Battle of the Kerch Peninsula

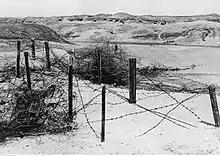
Soviet fortifications and barbed wire on the Kerch Peninsula, May 1942

The 51st Army moved with extreme slowness from Kerch, reaching the Parpach Narrows on 5 January but deploying only two rifle divisions in its forward elements on 12 January. It conducted no offensive action against the 46th Infantry Division aside from minor static warfare raiding. The Axis response was far quicker. Mattenklott's XXXXII Corps received the 170th and 132nd Infantry Divisions as reinforcements along with two battalions from the 72nd Infantry Division, StuG III assault guns and the . Its task was to hold the line against the 51st Army. Manstein also diverted the XXX Corps under "Generalmajor" Maximilian Fretter-Pico from the siege of Sevastopol to lead a counteroffensive composed of four Axis divisions that were in place by 13 January. The objective was to recapture Feodosia and throw the 44th Army off balance. "Luftwaffe" reinforcements poured in to meet Manstein's demand for air support and a new Special Staff Crimea was created under the command Robert Ritter von Greim to lead operations in the peninsula. Kozlov's Transcaucasian Front (which had now become the Caucasus Front) leadership did not believe the Axis were strong enough to mount an attack and did not order his two armies to dig in. Prior to his planned main offensive, he landed 226 soldiers on board the destroyer "Sposobnyi" 40 kilometers southwest of Feodosia as a diversion but succeeded in drawing off only one company of "Panzerjäger" to contain it – which Kozlov translated as weakness.